Textile sample

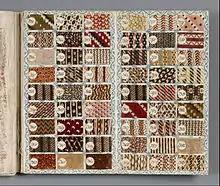
Salesman's sample book showing a number of fabric swatches, 1784. Collection of the Cooper Hewitt, Smithsonian Design Museum.

A textile sample is a piece of cloth or fabric designed to represent a larger whole. A small sample, usually taken from existing fabric, is called a swatch, whilst a larger sample, made as a trial to test print production methods, is called a strike off. For plain-dyed fabrics it is called a lab-dip, and for yarn-dyed fabrics (like stripes and checks), it is called a handloom.